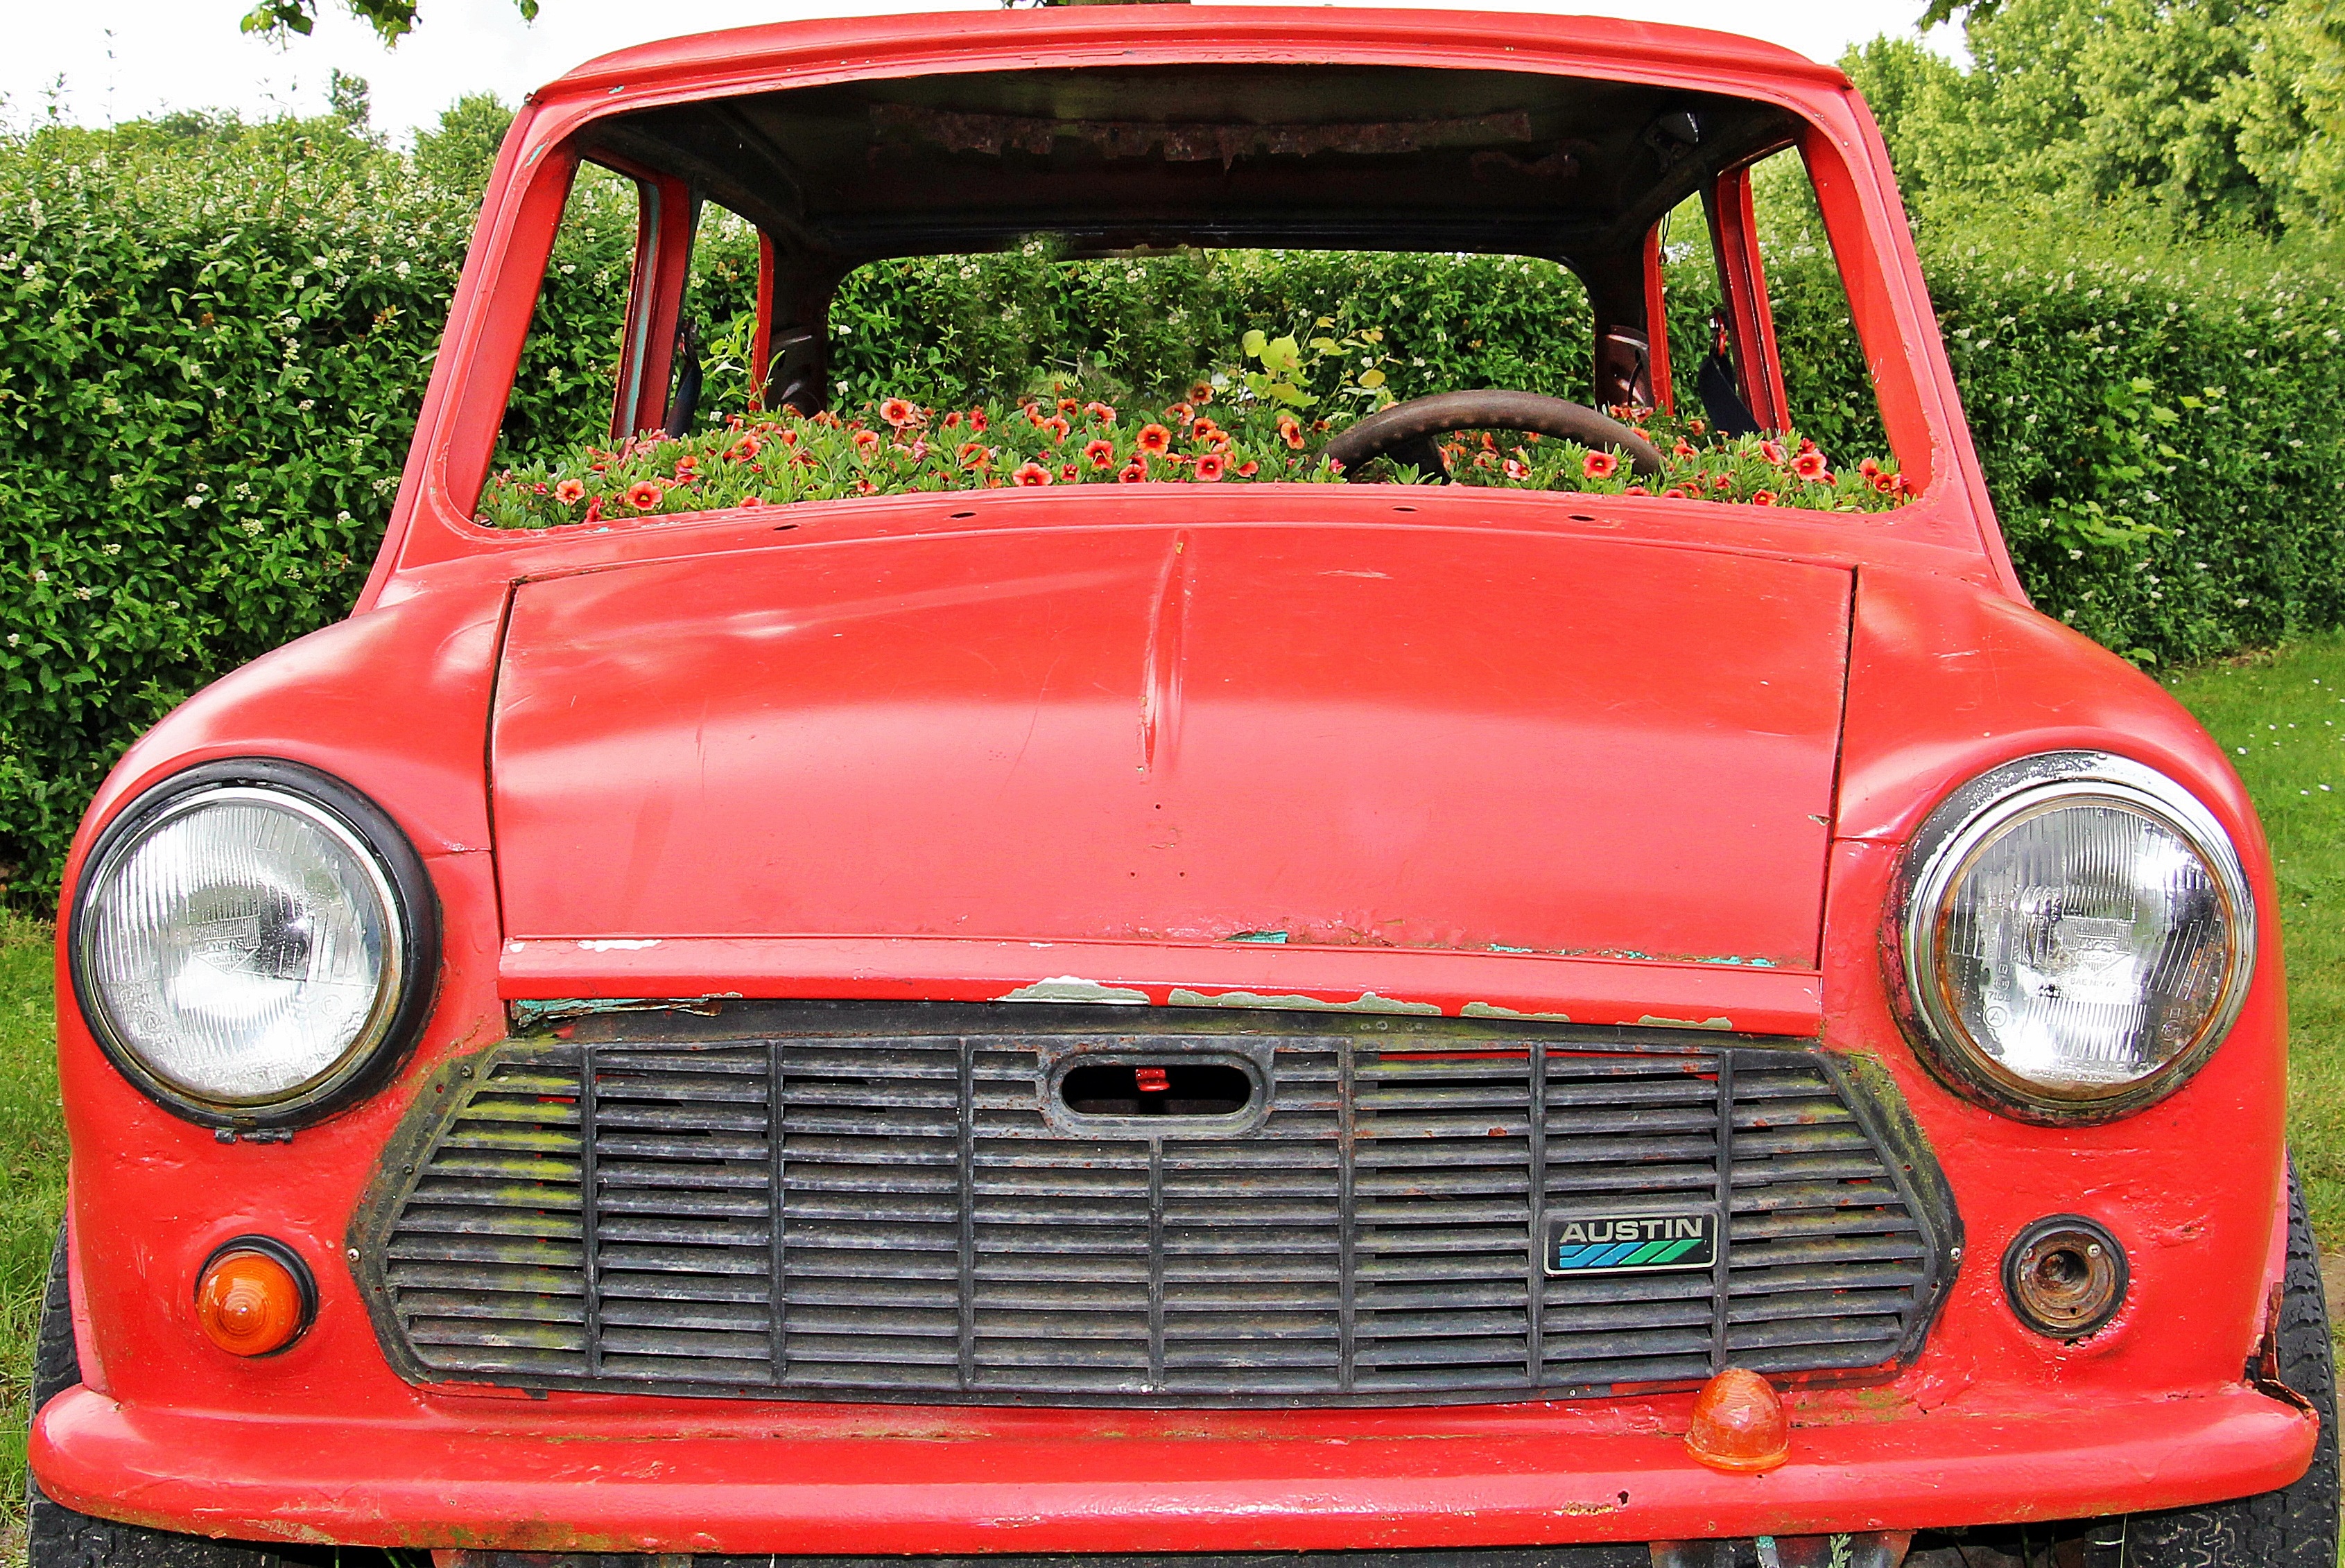
car, red, vehicle, auto, deco, vintage car, flowers, mini cooper, sedan, mini, austin, planted, antique car, red car, austin mini, land vehicle, flowers bumper, bepflantes car, automobile make, automotive exterior, compact car, subcompact car